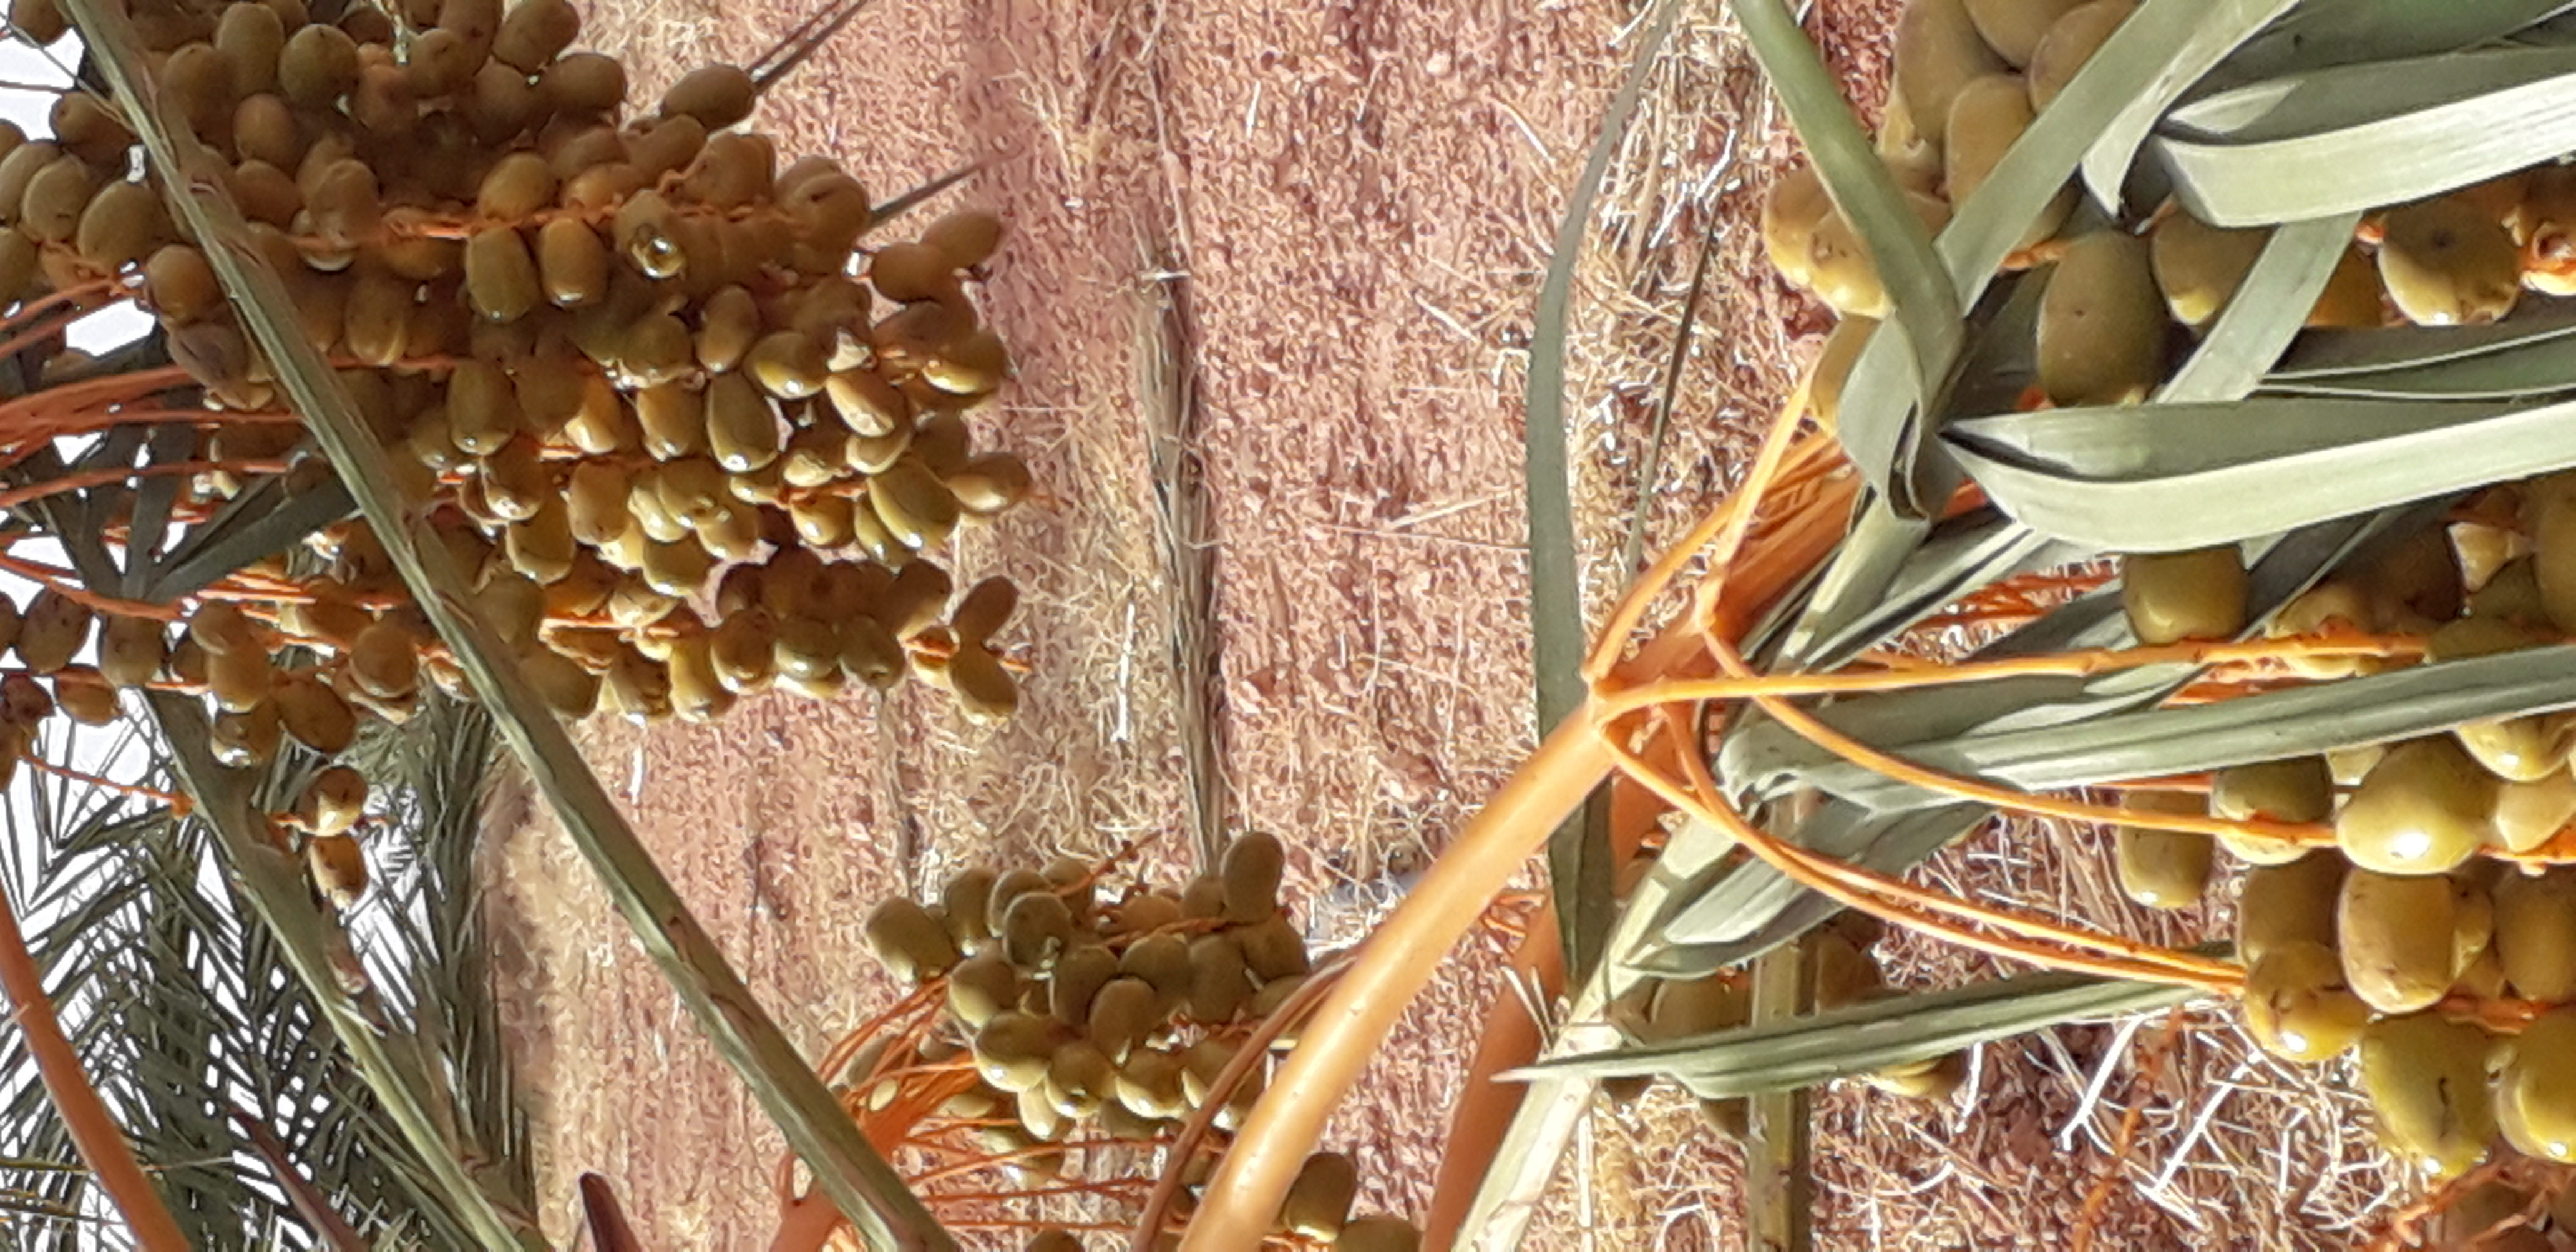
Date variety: Boufagous